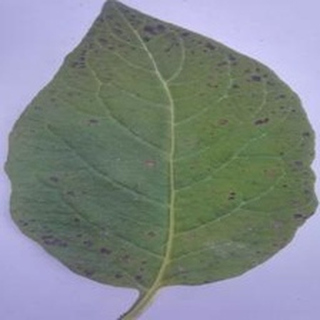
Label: potato_early_blight